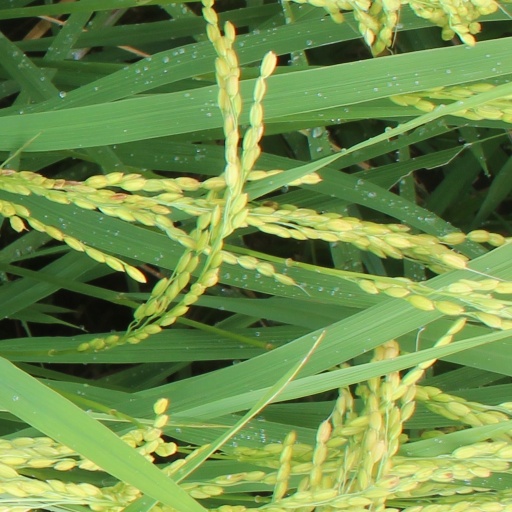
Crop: rice